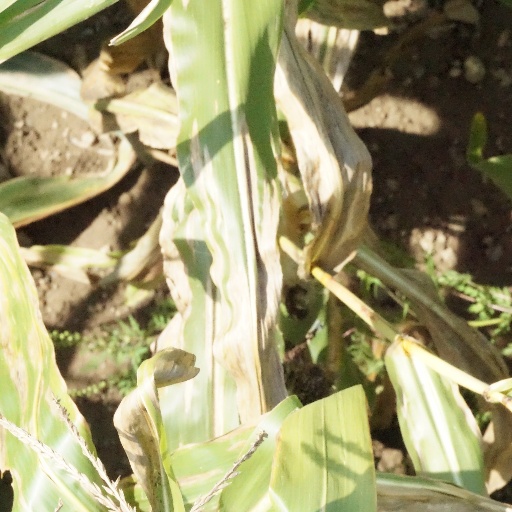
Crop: maize; corn